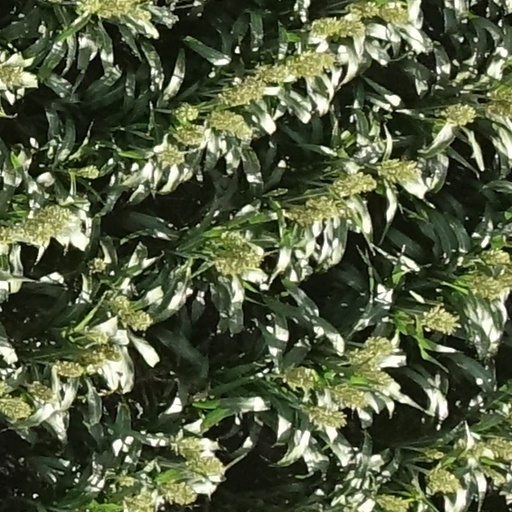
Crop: sorghum